Lynn Bomar

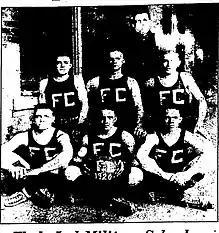
1920 Tennessee prep-school basketball champions; Wallace Wade is in the back, and Bomar is in the middle of the back row.

Bomar was born on January 21, 1901, in Bell Buckle, Tennessee to Oliver Eugene Bomar, a blacksmith, and Elizabeth May McAdams. Vanderbilt records indicate that he spent part of his youth in Gallatin. Bomar attended Webb School in his native Bell Buckle, and spent a year at Castle Heights Military Academy.